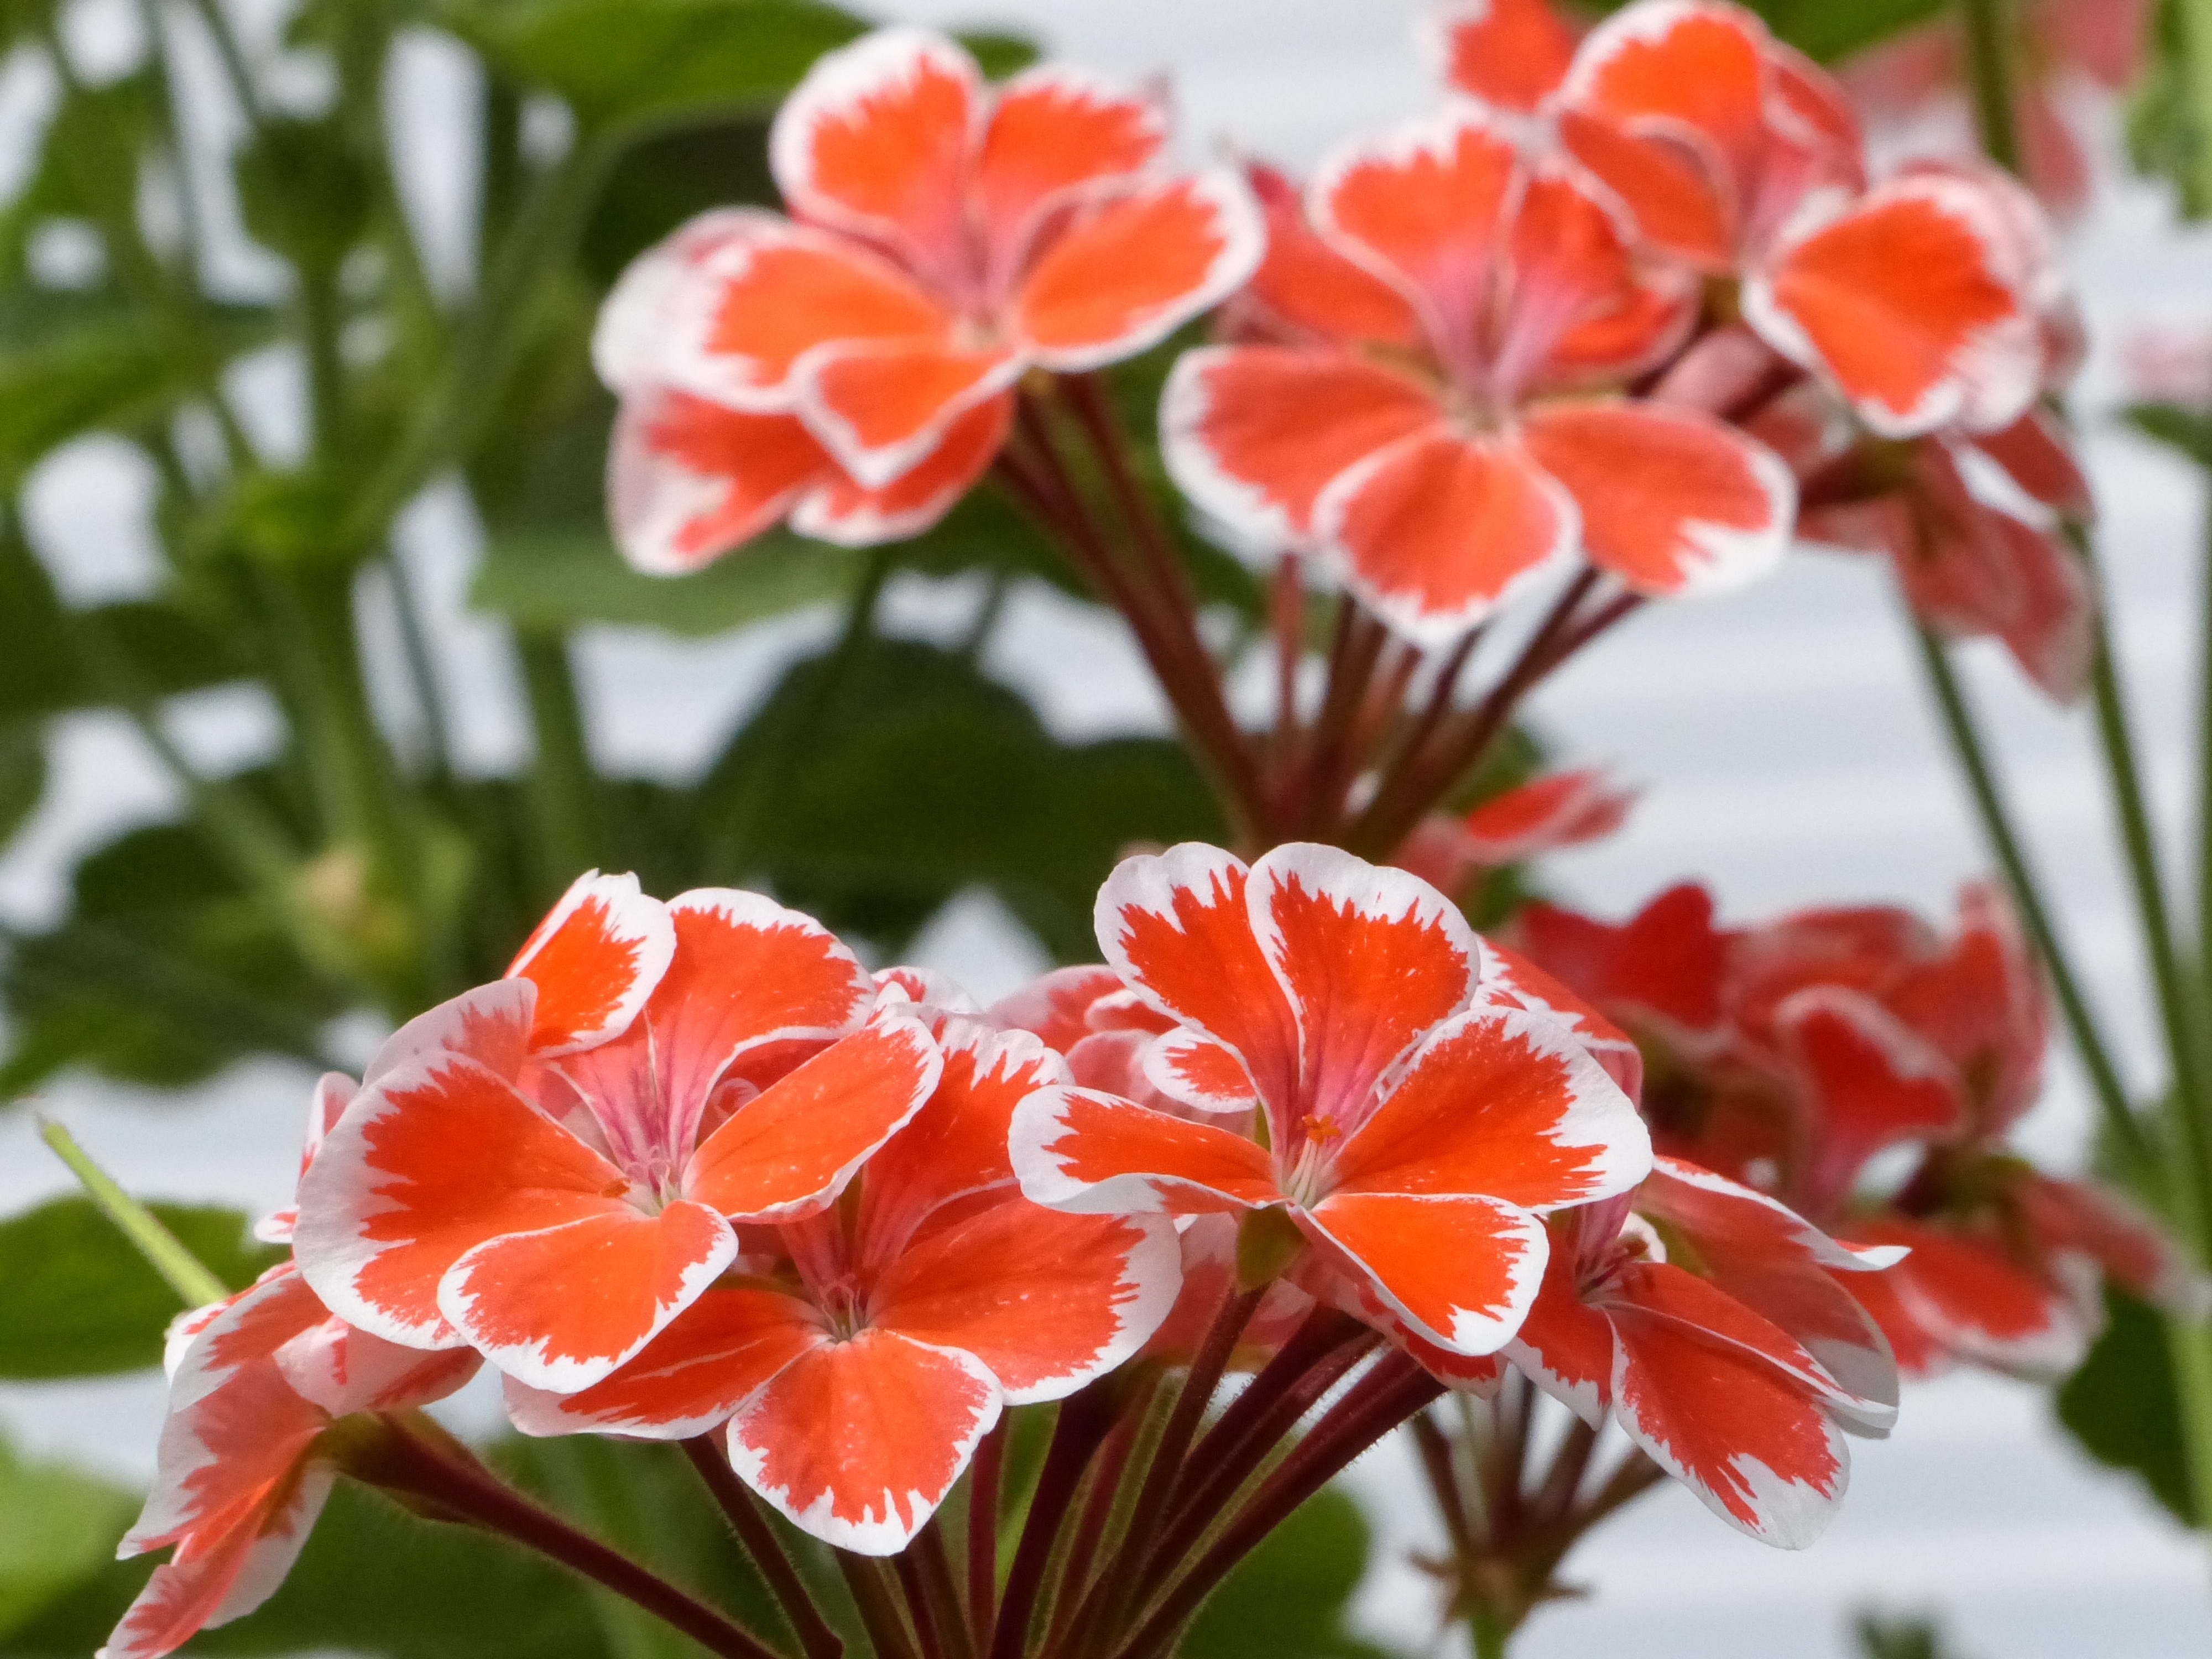
plant, flower, petal, summer, red, color, botany, flora, greenhouse, flowers, geranium, carnation, dianthus, gladiolus, flowering plant, annual plant, land plant, pink family